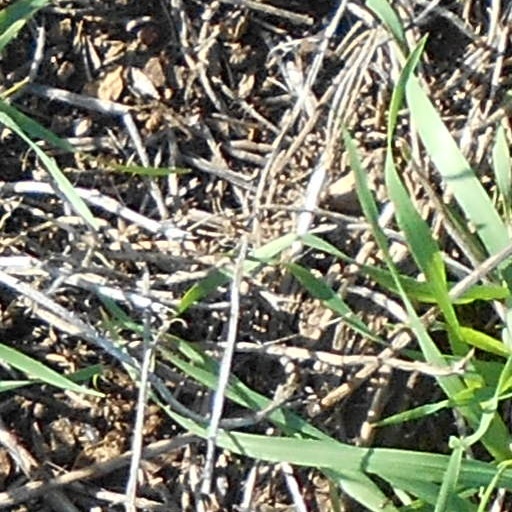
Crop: wheat